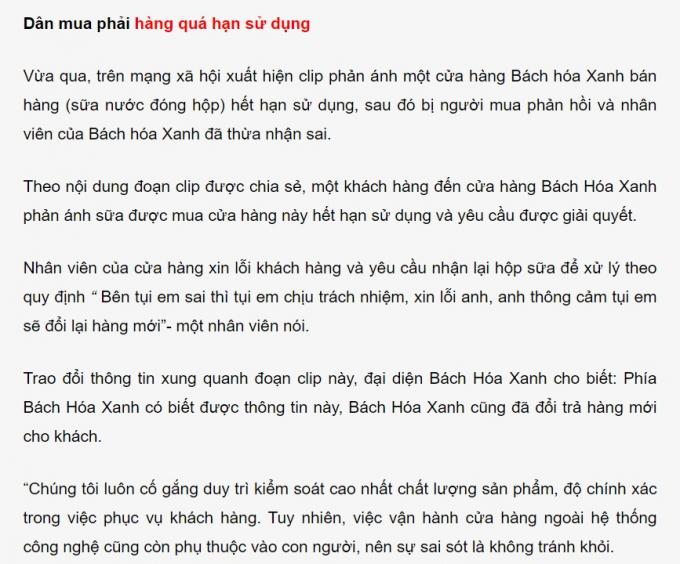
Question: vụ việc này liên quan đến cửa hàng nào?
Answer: vụ việc này liên quan đến cửa hàng bách hóa xanh